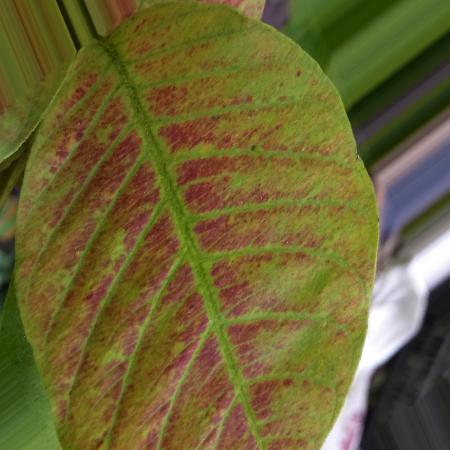
Label: Red rust